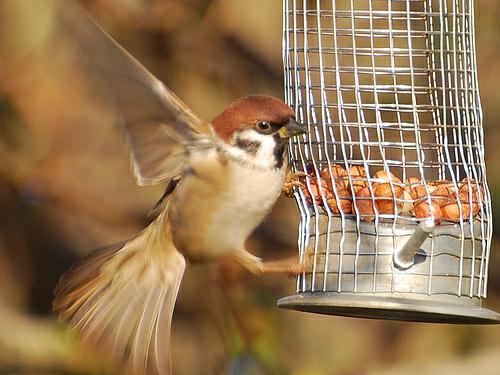
A photo of a tree sparrow